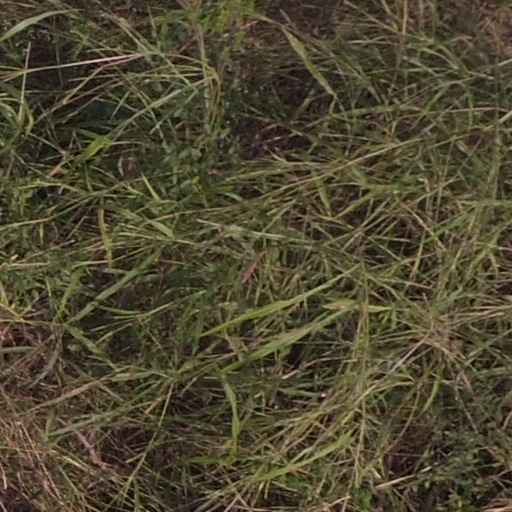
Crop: maize; corn